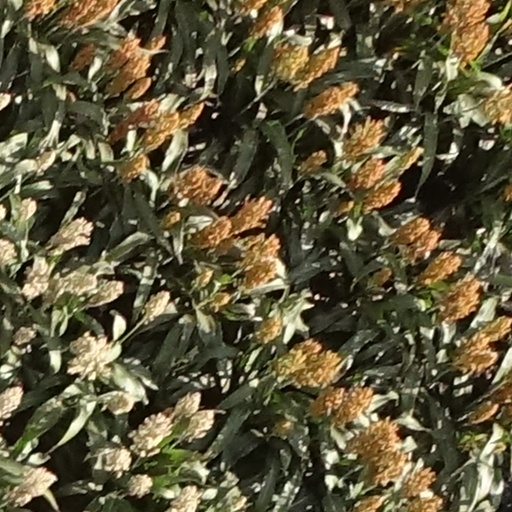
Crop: sorghum